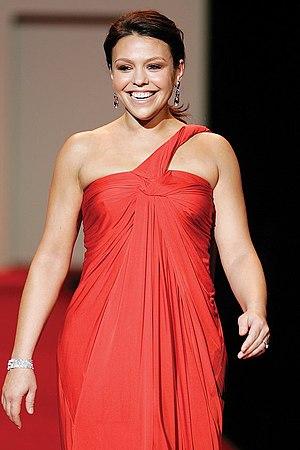
Rachael Domenica Ray, née le 25 août 1968 à Glens Falls, dans l'État de New York, est une responsable et animatrice de télévision américaine. Elle présente le talk show Rachael Ray ainsi que deux autres émissions sur la chaîne de télévision Food Network, 30 Minute Meals et Rachael Ray's Tasty Travels. Ray a également écrit une série de livres de cuisine basés sur le concept de 30 Minute Meals, et a lancé un magasin, Every Day with Rachael Ray, en 2006.